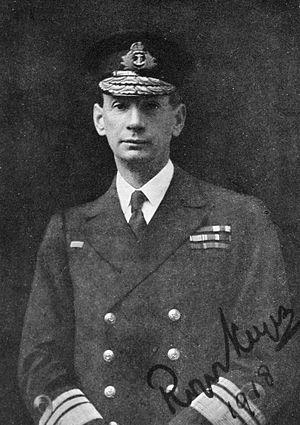
La circonscription de Portsmouth North est une circonscription située dans le Hampshire, et représentée à la Chambre des Communes du Parlement britannique depuis 2010 par Penny Mordaunt du Parti conservateur.
Roger John Brownlow Keyes, 1ᵉʳ baron Keyes, né le 4 octobre 1878 à Tudiani, Nord-Est de l'Inde et mort le 26 décembre 1945 à Buckingham, est un amiral britannique qui combattit la révolte des Boxers et prit part aux Première et Seconde Guerres mondiales.
L’ensemble des opérations interarmées peuvent être considérées comme des « opérations combinées ». Pendant la Seconde Guerre mondiale, de telles opérations sont légion et sont menées par tous les belligérants et sur tous les théâtres d’opérations. Le premier acte de guerre constitue d’ailleurs une opération de cette nature. Dans le cadre de l’invasion de la Pologne, les Allemands lancent le 1ᵉʳ septembre 1939 une compagnie d’assaut depuis le cuirassé Schleswig-Holstein contre un dépôt militaire polonais sur la péninsule de Westerplatte. Malgré la complexité qui peut les caractériser, ces opérations ne sont pas une nouveauté, elles sont pratiquées dès l’Antiquité. On peut notamment citer le débarquement réussi de César, de deux légions et de 450 cavaliers en Bretagne, en 55 avant notre ère.